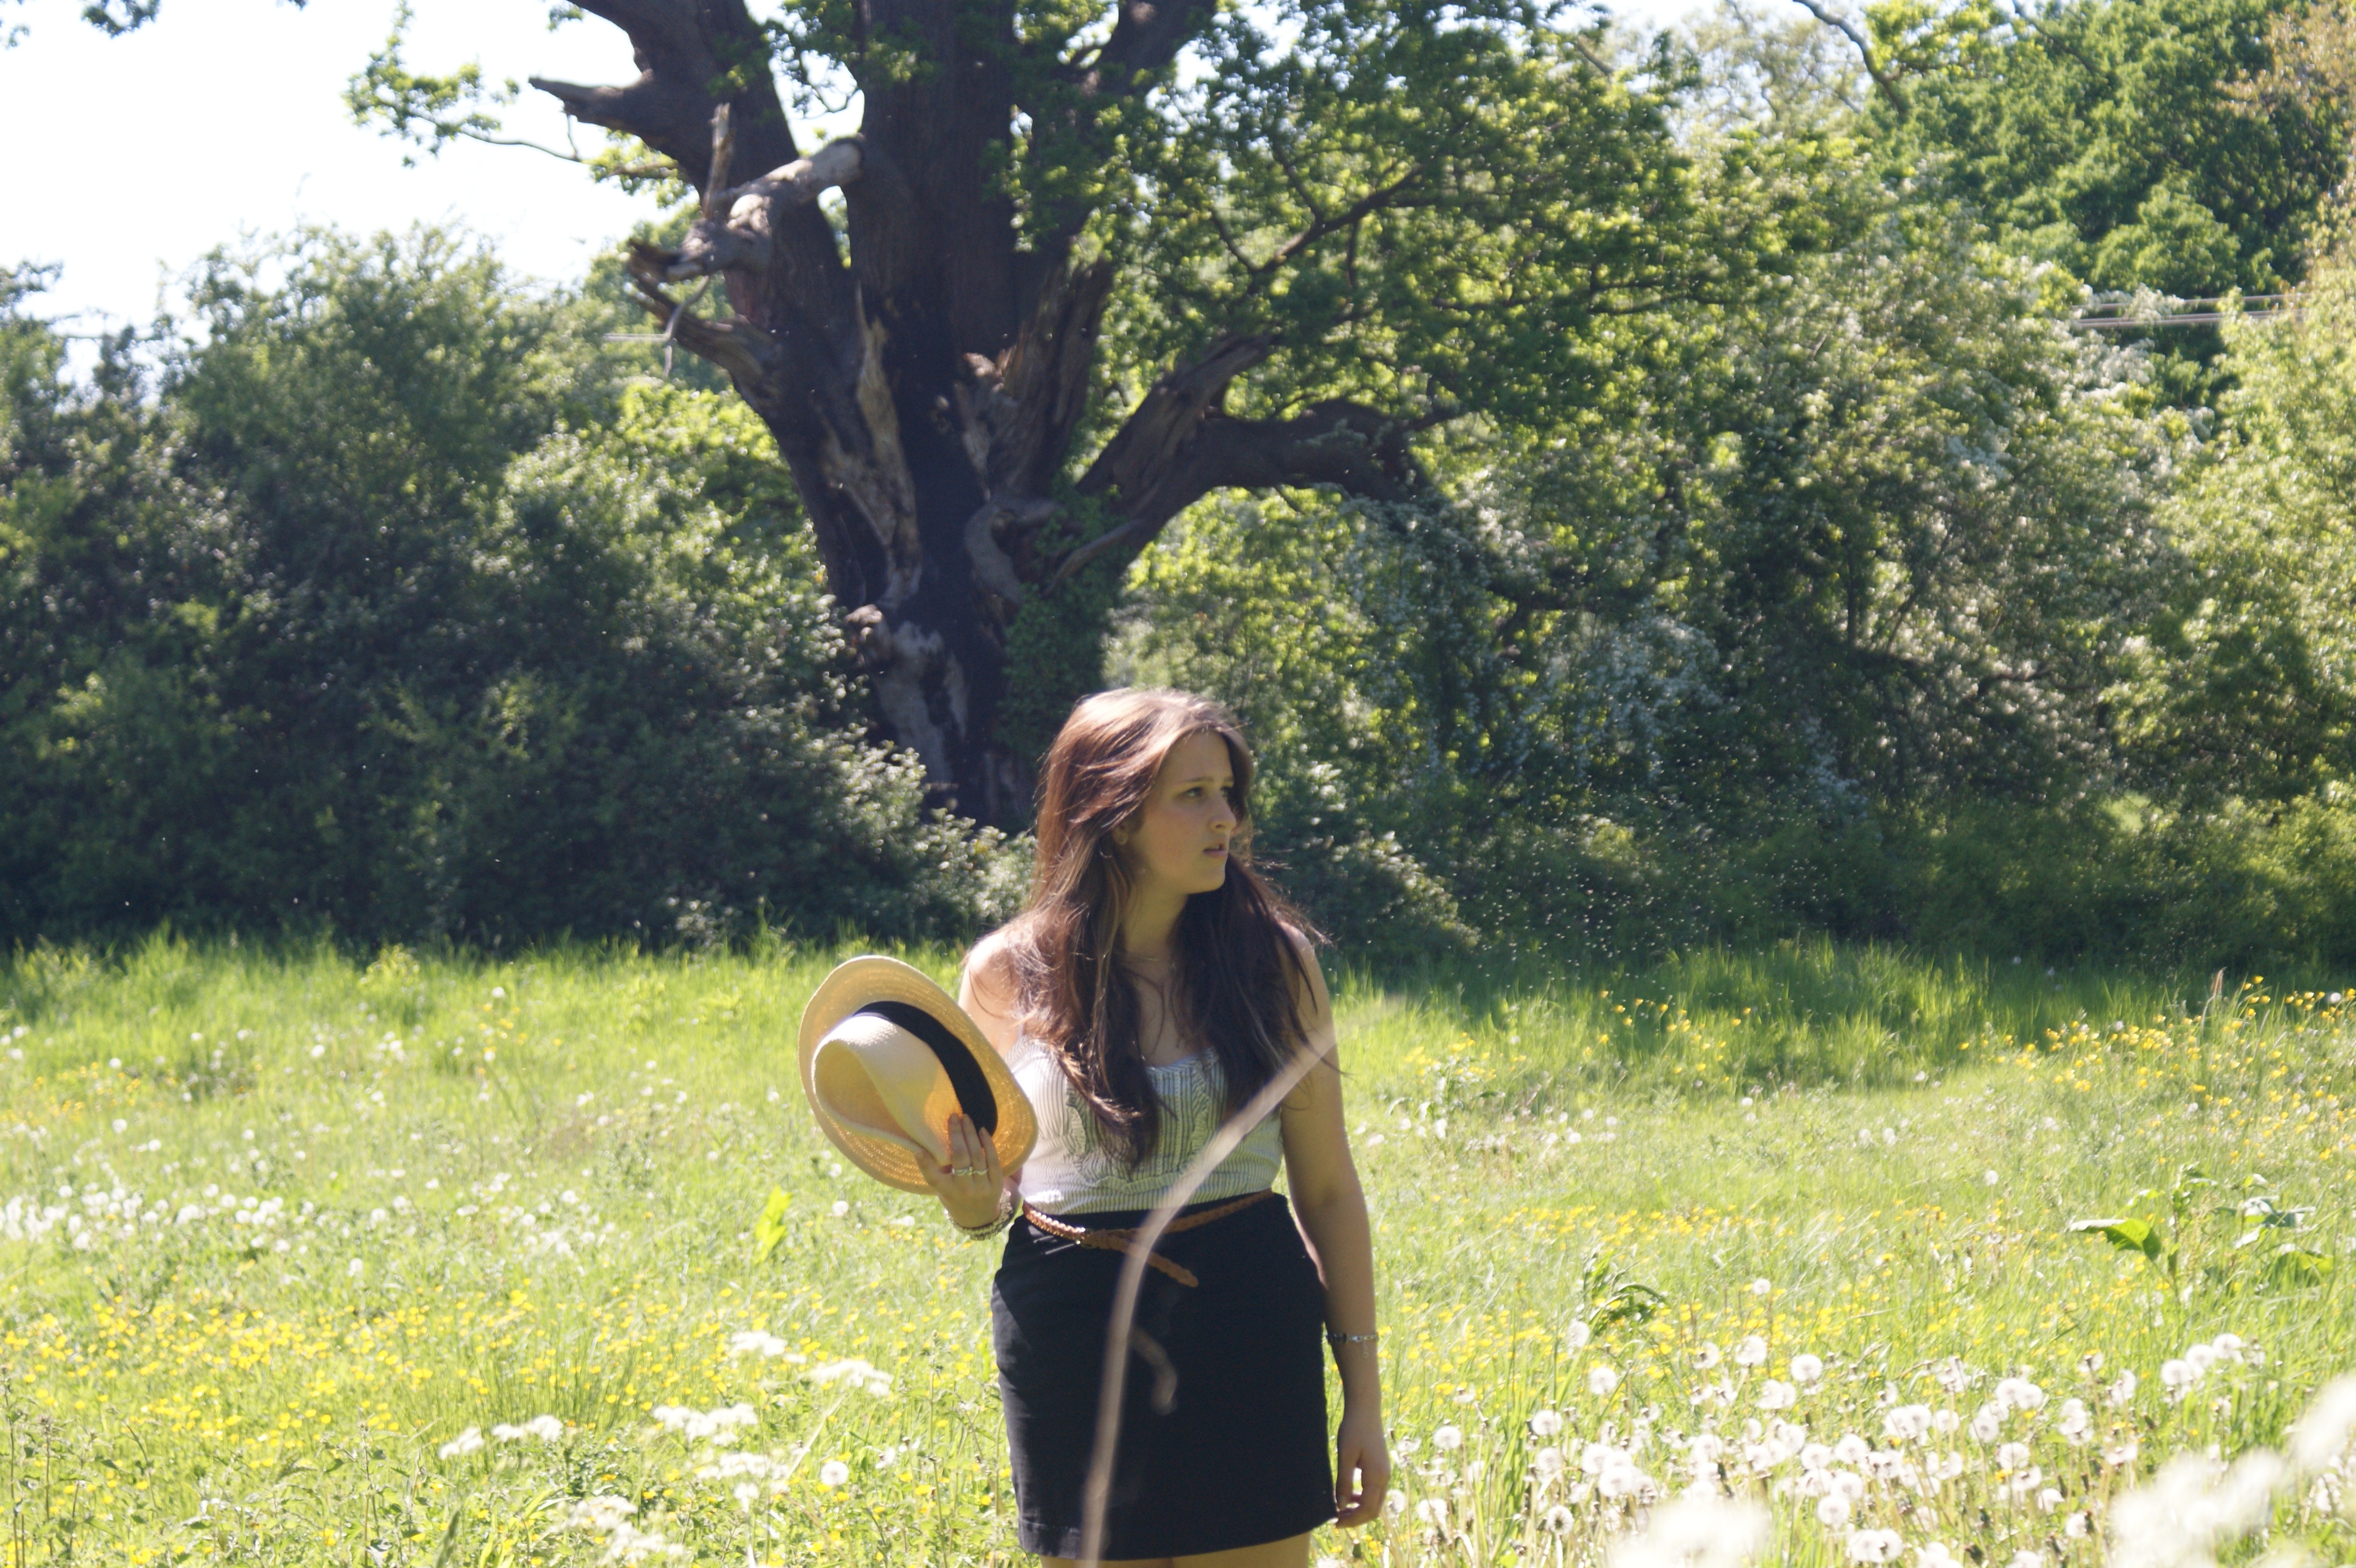
tree, plant, lawn, meadow, flower, agriculture, woodland, habitat, natural environment